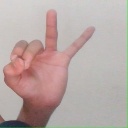
अक्षर: ण